Arctic GmbH

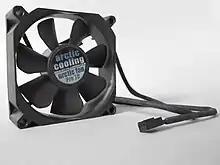
A model of Arctic Cooling 80mm computer fan

Being the company's original focus, Arctic primarily designs and manufactures cooling products for computer hardware, with broad compatibility. The company owned a number of patents for its fan and cooler designs as well as for special technologies used in the air coolers including PWM sharing, low noise impeller, cross blow and anti-vibration technologies.